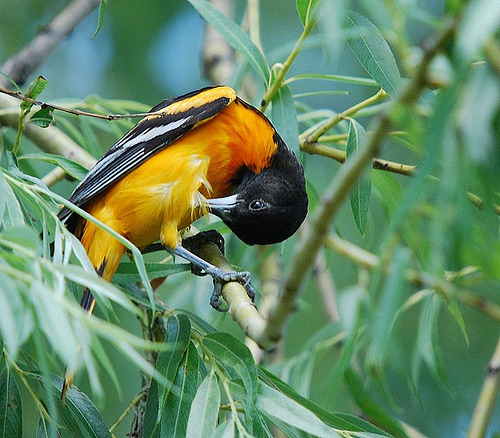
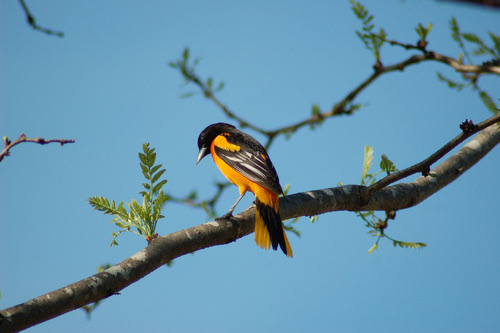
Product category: misc
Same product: yes